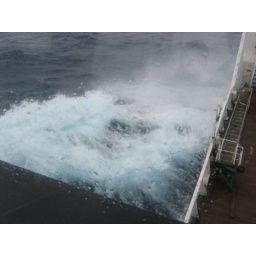
Water churned up by the ship as we cross the Drake Passage.